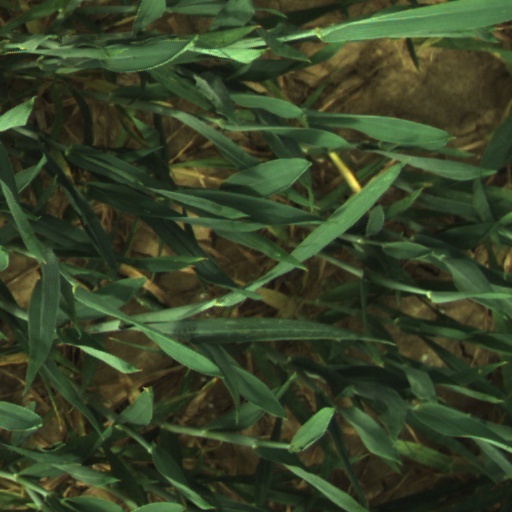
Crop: wheat